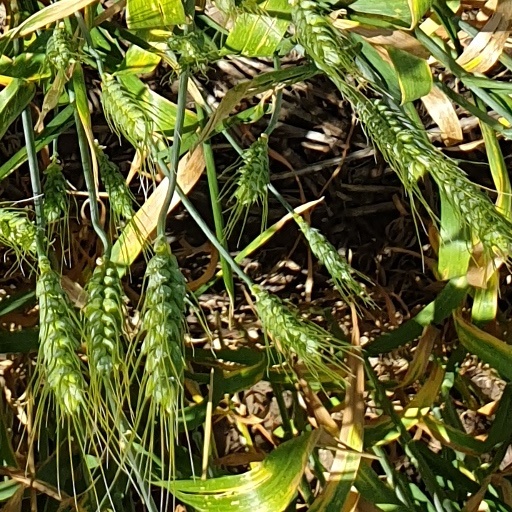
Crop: wheat